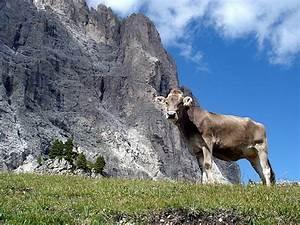
cow